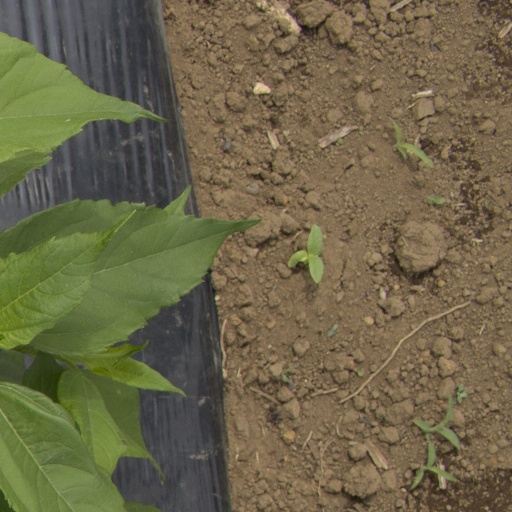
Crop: Jerusalem artichoke